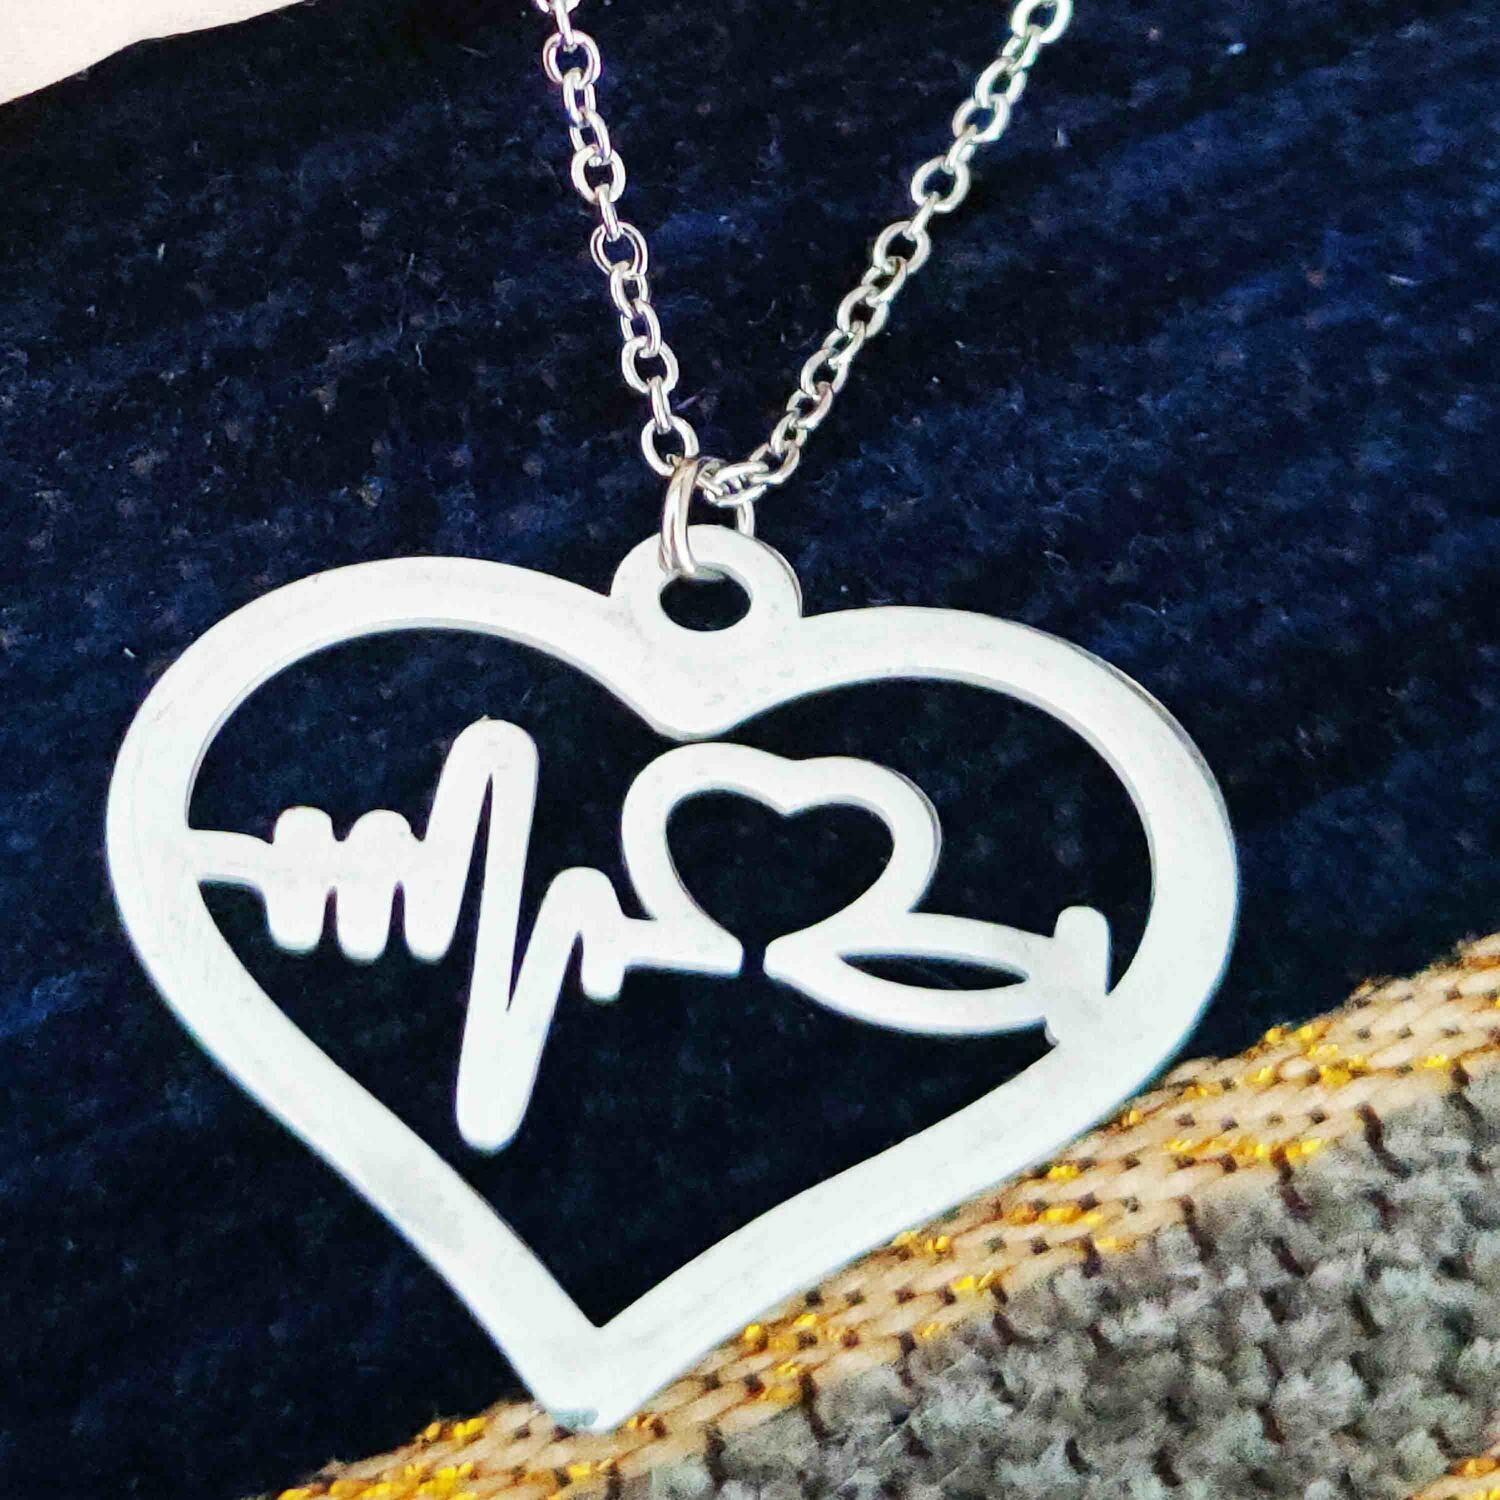
Lifeline Pulse Heartbeat Charm Open Heart Necklace Lover Nurse Gift Sterling Silver Stainless Steel Pendant
Type: Necklaces & Pendants
Brand: M Men Style
Price: Rs. 249
 This is a unique, special and meaningful jewelry gift! It is suitable as the best gift for Christmas, Valentine's Day, Mother's Day, Father's Day, Thanksgiving, Hanukkah, Prom, Birthday, Memorial Day, and Graduation Ceremony to Doctor Nurse.
Features: Stainless Steel###Silver###Easy Wear###Party Wear###For Men & Women
Included: peices